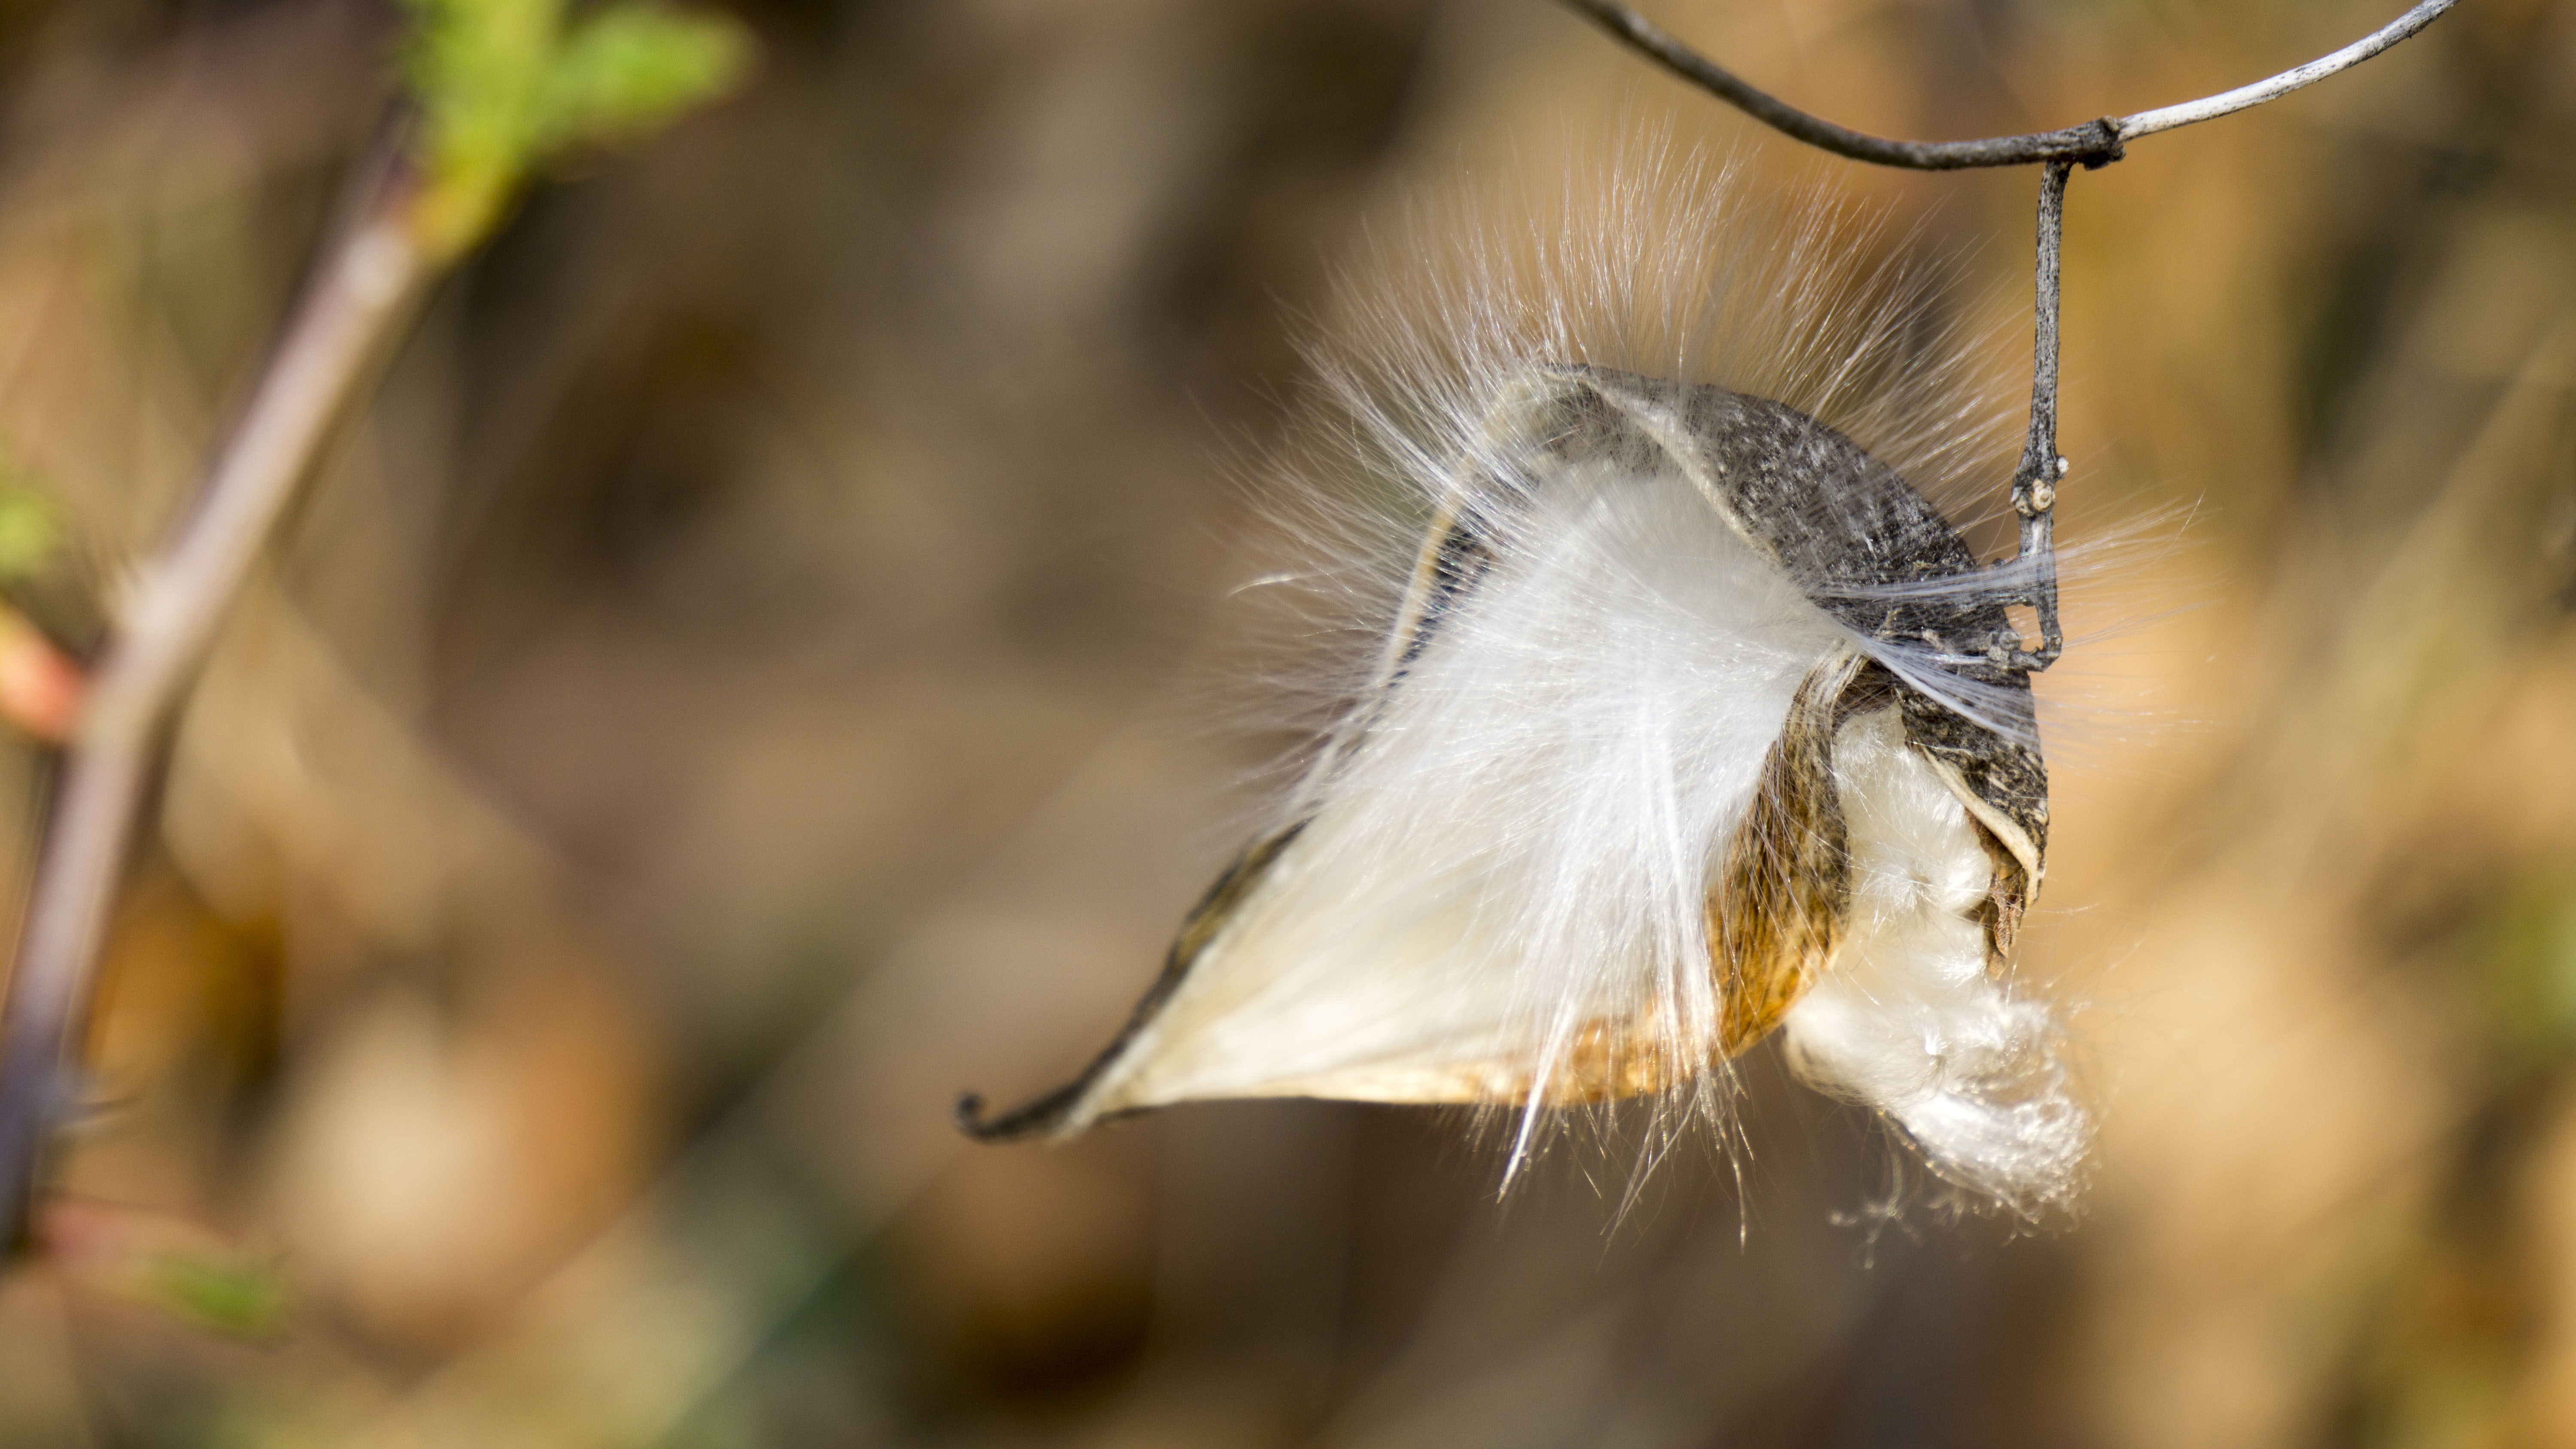
nature, grass, branch, plant, vine, photography, sunlight, leaf, flower, frost, wildlife, autumn, flora, season, fauna, close up, foil, spores, spread, jackpot, macro photography, flowering plant, flew sense, electric wave, grass family, plant stem, land plant